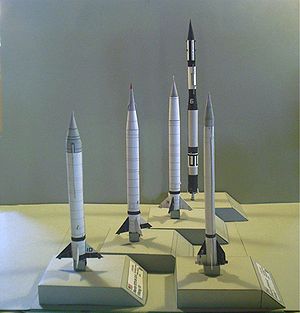
Papirmodel
Eksempel på gratis papirmodeller. Skalamodeller af viking og vanguard raketter i målestoksforholdet 1:96 fra Nielspapermodels.
Eksempel på gratis papirmodeller. Skalamodeller af Viking og Vanguard raketter i målestoksforholdet 1:96 fra NielsPapermodels.
En papirmodel, papirbyggesæt, klippeark, modelark eller kartonmodel består af et eller flere ark af trykte eller printede figurer, der kan foldes, rulles og limes sammen til en skalamodel af f.eks. et fly, et skib, en bygning eller en rumraket. Herudover er der ofte en instruktion, der fortæller, hvordan modellen skal samles.